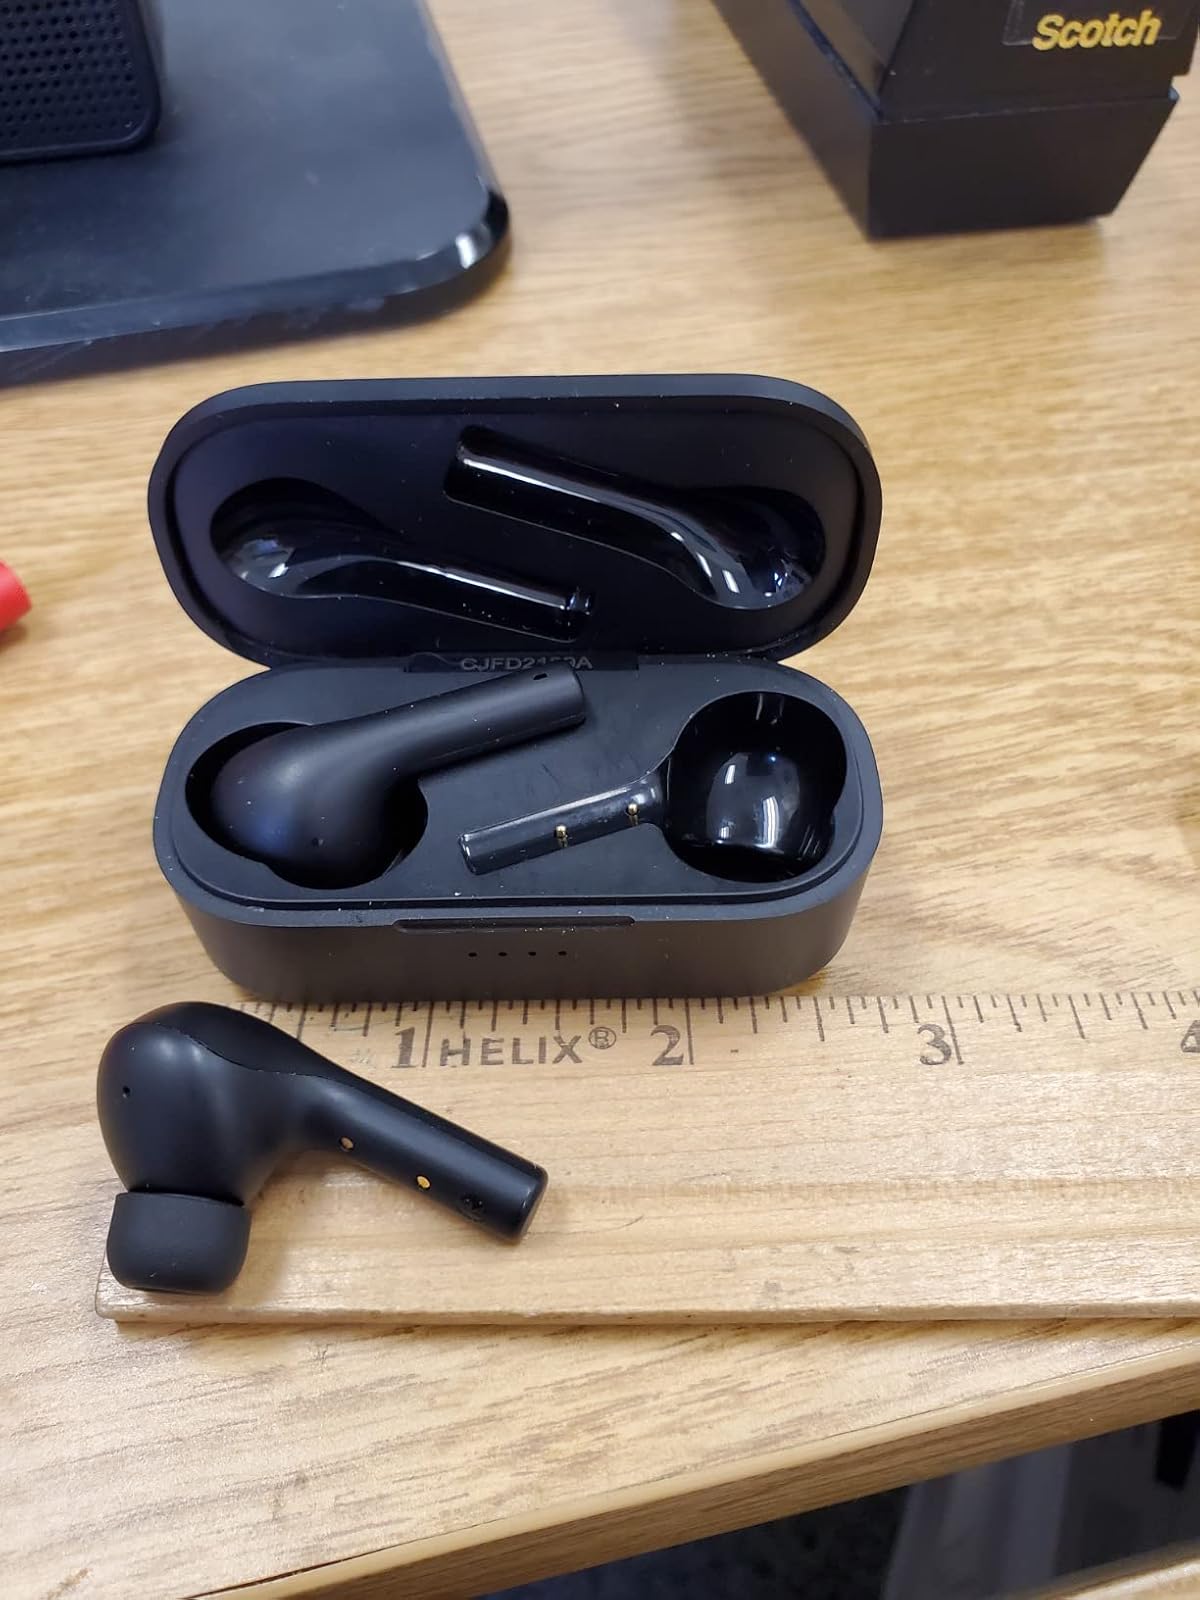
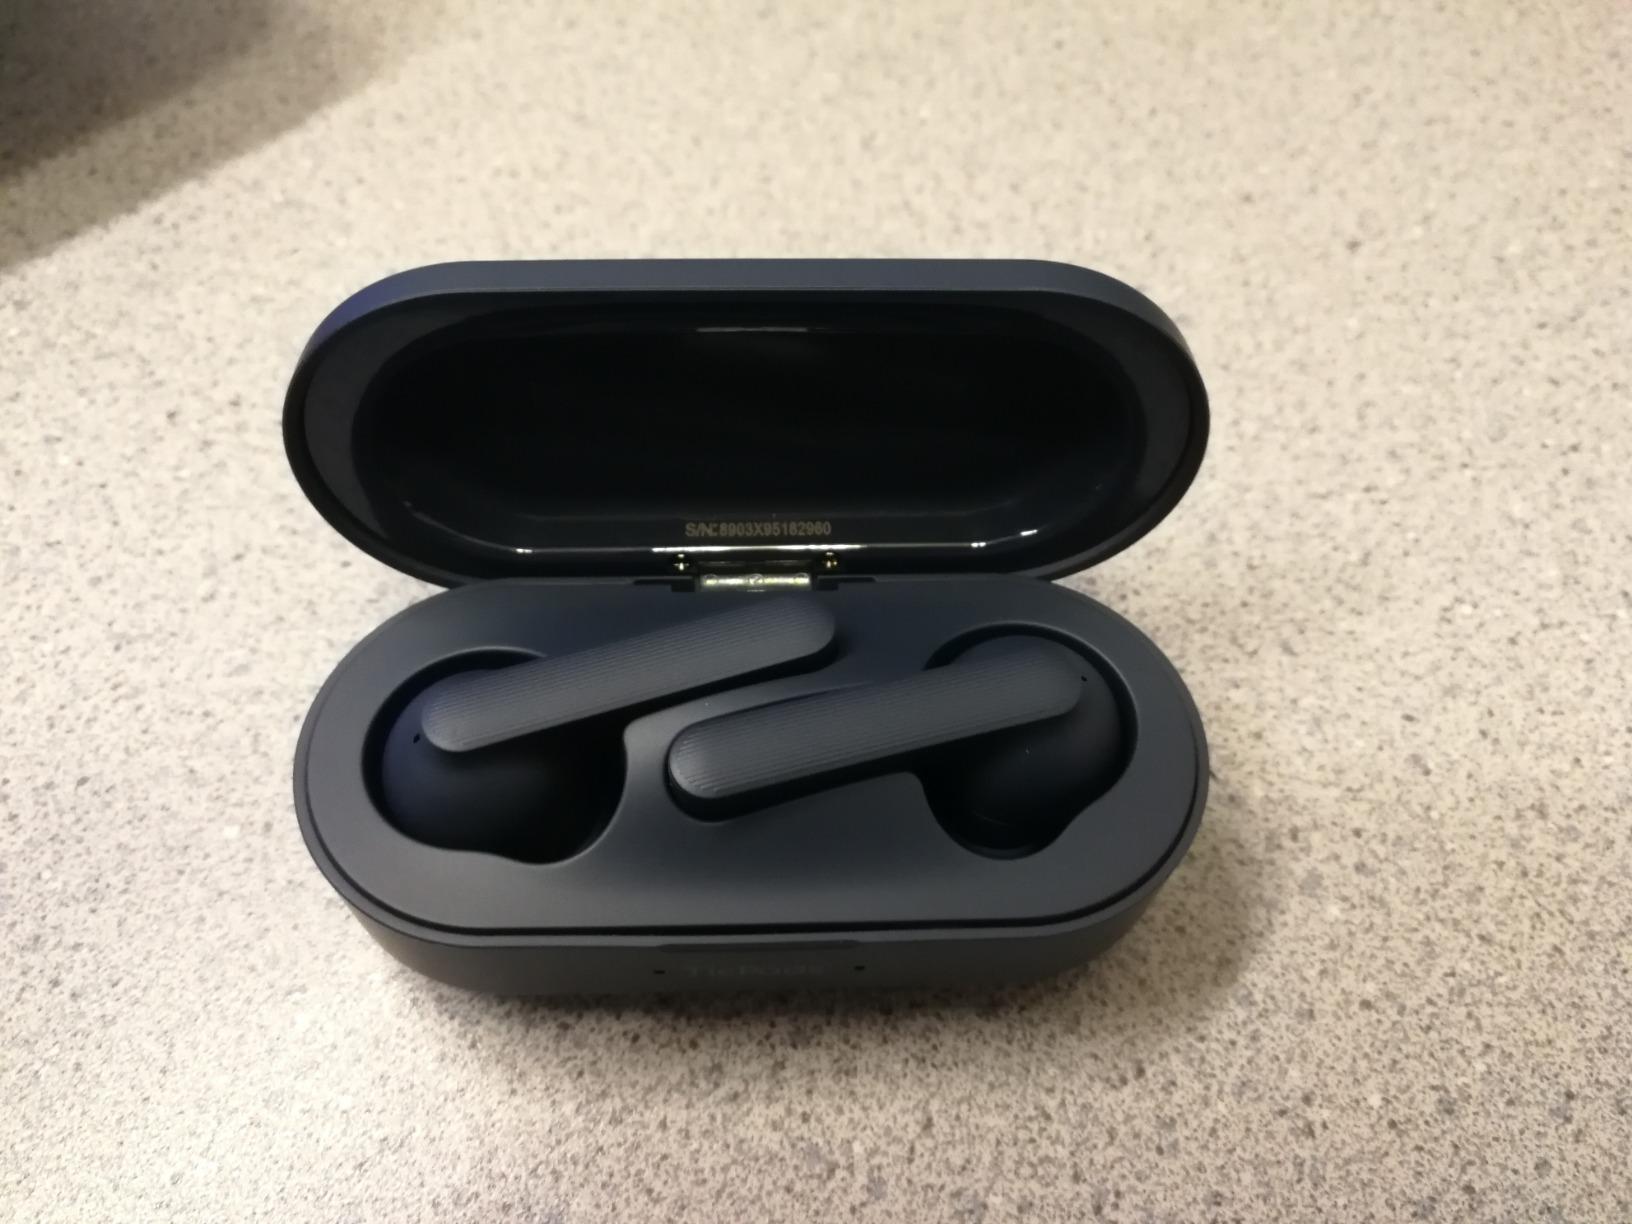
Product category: earbuds
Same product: no